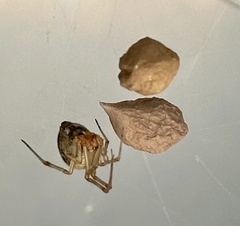
Species: Parasteatoda_tepidariorum